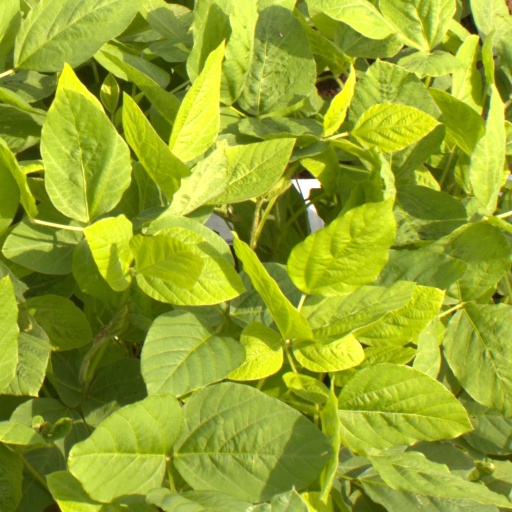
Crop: soybean